Chinnor

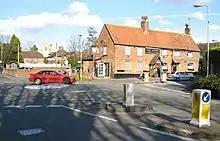
Crown public house

Chinnor village currently has three public houses: The Crown, The Red Lion and The Wheatsheaf. Former pubs include the Bird in Hand (closed 2000), the Royal Oak (closed 2011), the Kings Head (closed 2012) and the Black Boy (closed 2013). About south of the village at Spriggs Alley in the Chilterns is the Sir Charles Napier Inn gastropub. Chinnor has a public library, a village hall and a Women's Institute.